Occidental Mindoro

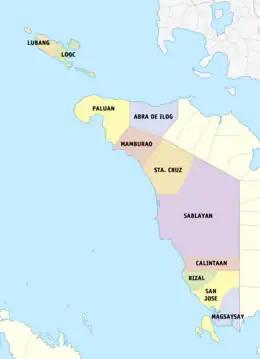
Political map of Occidental Mindoro

The indigenous people in the province are the Mangyans ("Manguianes" in Spanish, "Mañguianes" in Old Tagalog), consisting of 7 distinct tribes. They occupy the foothills and interior. The Mangyan have inhabited the island since pre-history. They are believed to have originally traveled from Indonesia and settled down for good in the island.